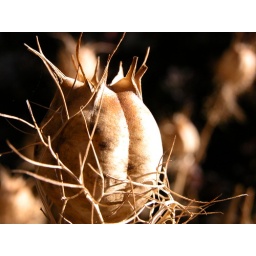
This seed make a blue flower about an inch in diameter.